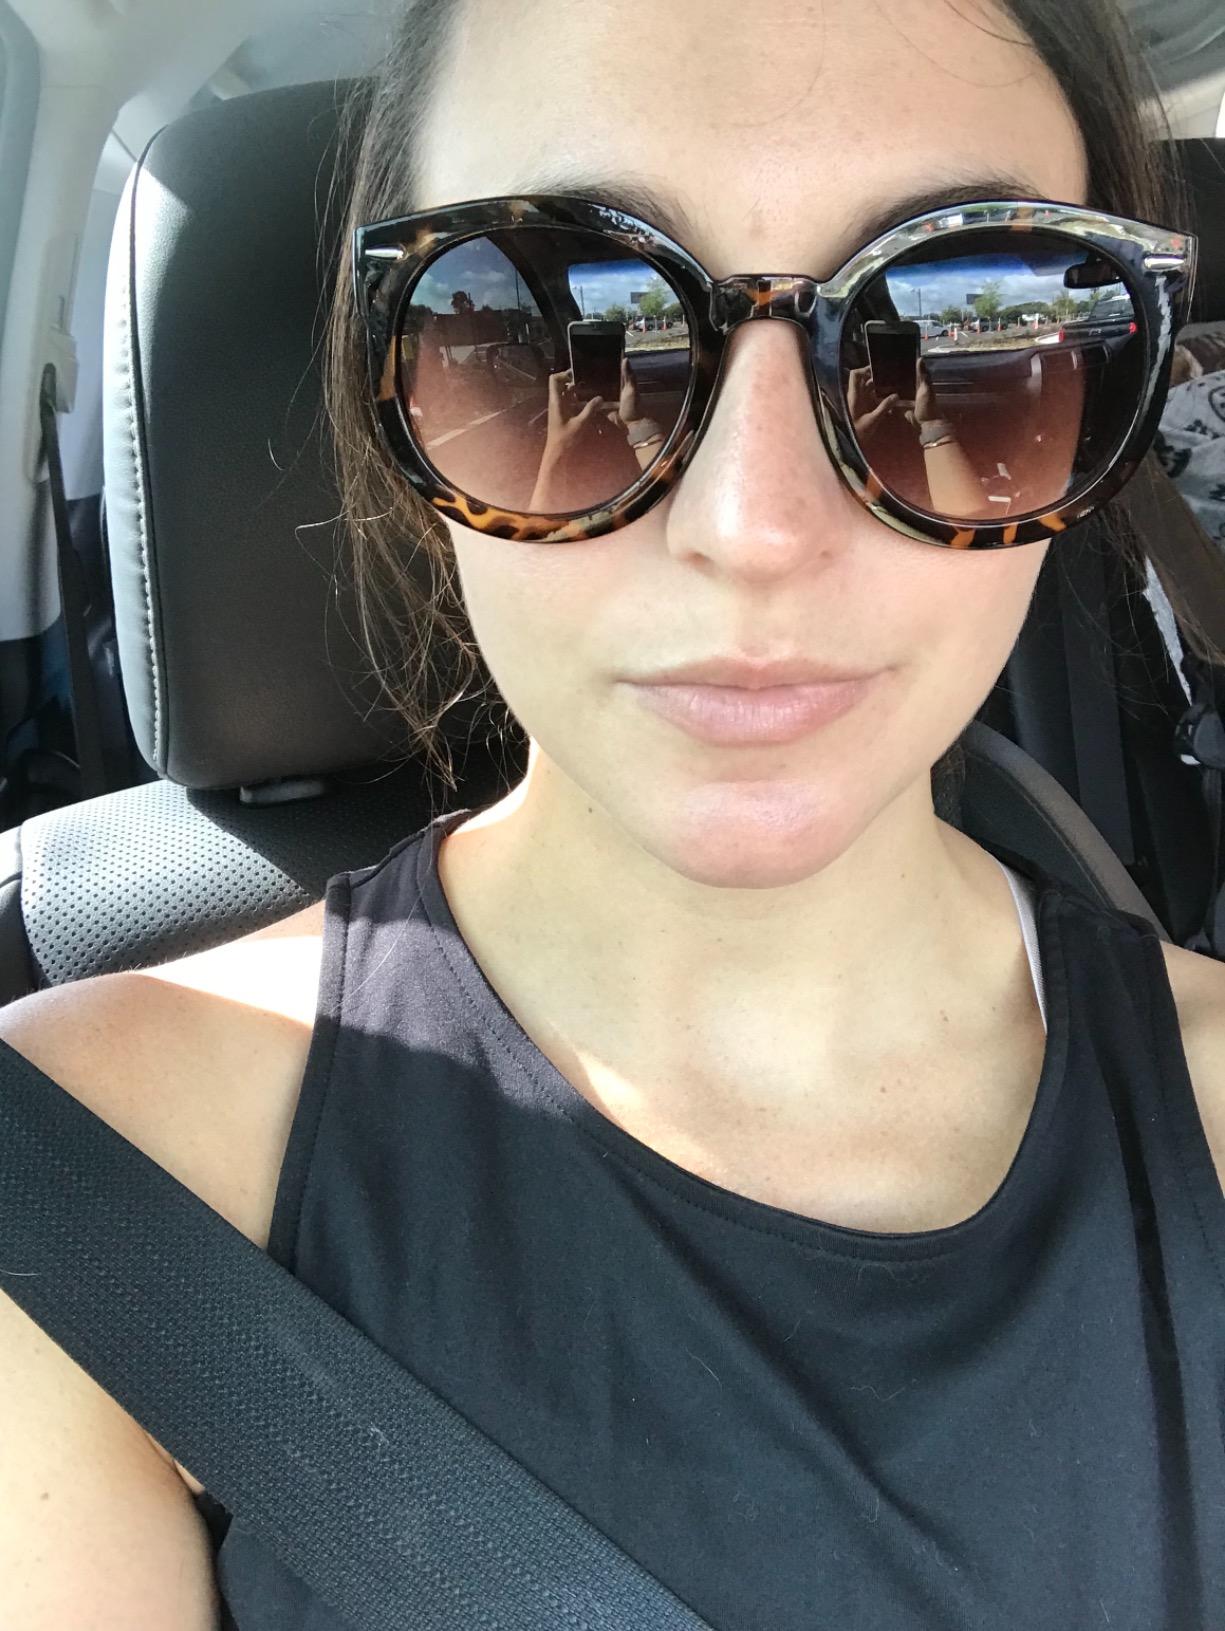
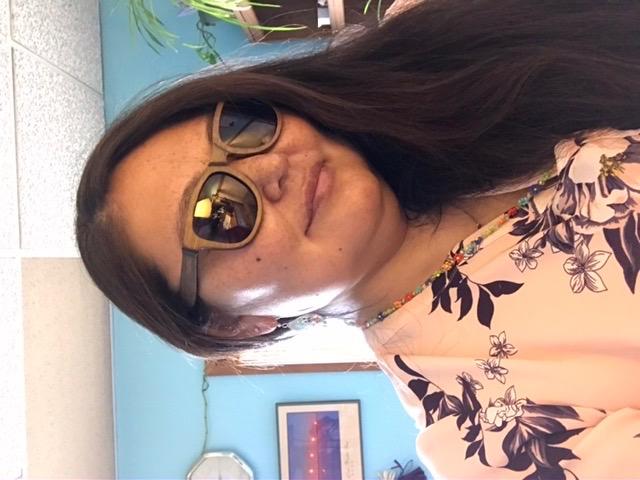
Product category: accessories_sunglasses
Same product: no